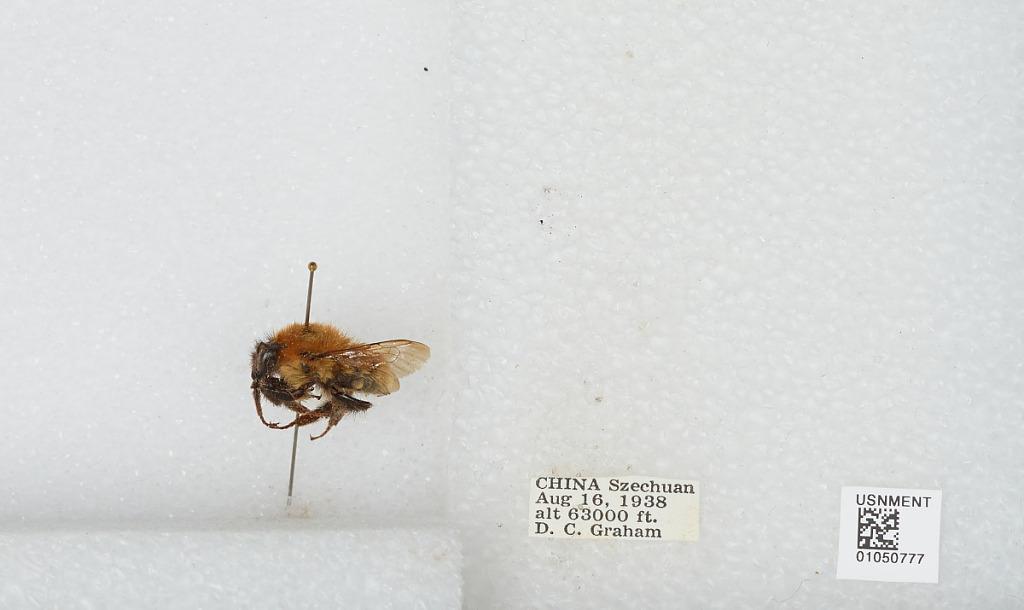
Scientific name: Bombus sp.
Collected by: D. Graham
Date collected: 1938-8-16
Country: China
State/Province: Sichuan